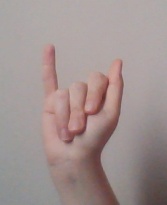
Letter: meem